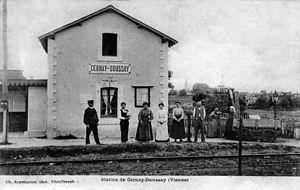
L'arrêt de Cernay-Doussay vers 1900, avec la maison du garde barrière, le passage à niveau et le quai de la halte.
Doussay est une commune du Centre-Ouest de la France, située près de Lencloître, dans le département de la Vienne en région Nouvelle-Aquitaine.
La gare de Cernay - Doussay est une gare ferroviaire française de la ligne de Loudun à Châtellerault, située sur le territoire de la commune de Doussay, à proximité de celle de Cernay dans le département de la Vienne, en région Nouvelle-Aquitaine.